David Kato College, York

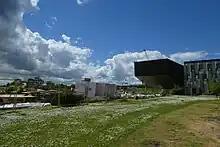
David Kato college under construction

Part of a 400,000 sqf addition to Campus East consisting of 1,480 beds and costing £130 million, David Kato College along with Anne Lister College form a new student accommodation centre. David Kato consists of nine blocks arranged over three to four floors with a central community Hub containing study spaces, a laundry room, and social spaces. The design focuses on modern design principles and sustainability but also borrows some architectural elements from existing buildings on campus such as the university's iconic 1960s covered walkways.